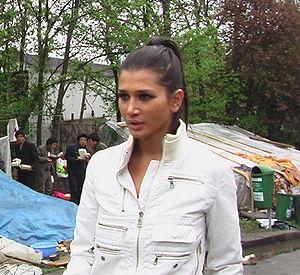
Elena Băsescu, née le 24 avril 1980 à Constanța, est une femme politique roumaine. Plus jeune fille du président Traian Băsescu, elle est députée européenne de 2009 à 2014.